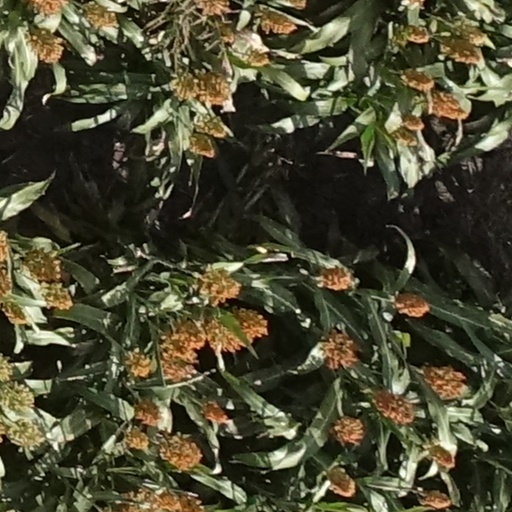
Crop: sorghum